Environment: real
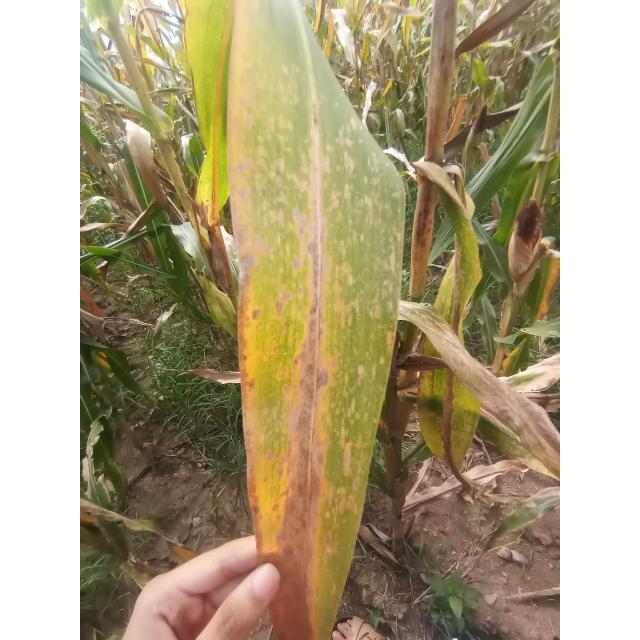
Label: nitrogen_deficiency